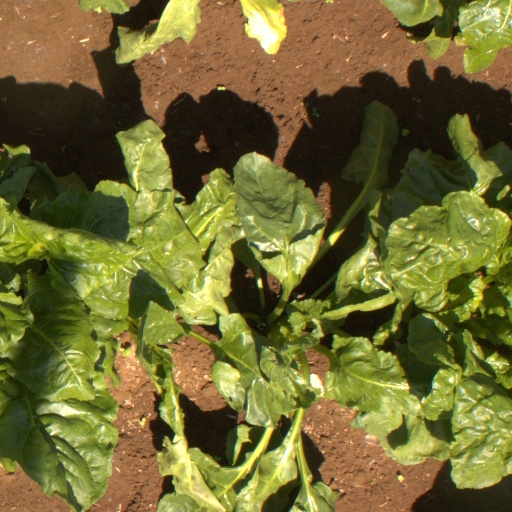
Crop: sugar beet